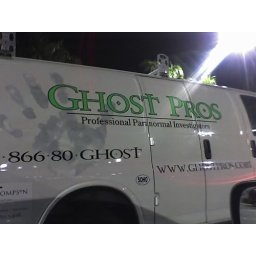
This van was sitting in the parking lot at Target